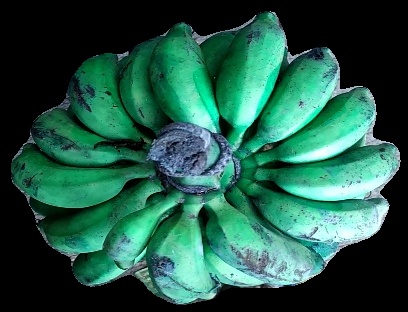
Variety: rasbale
Grade: grade3